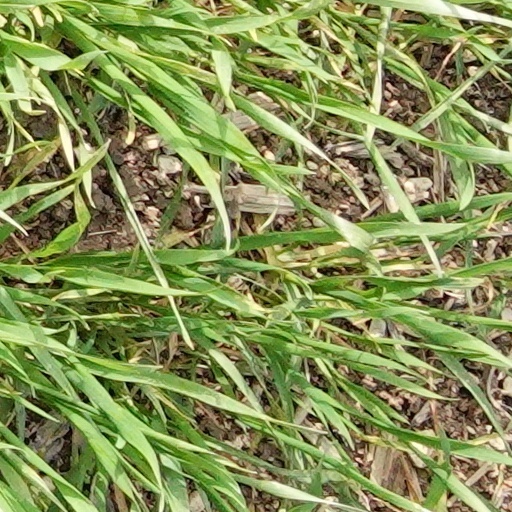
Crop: wheat